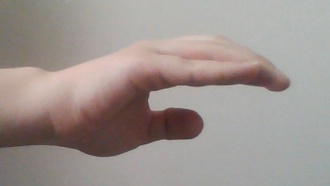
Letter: jeem